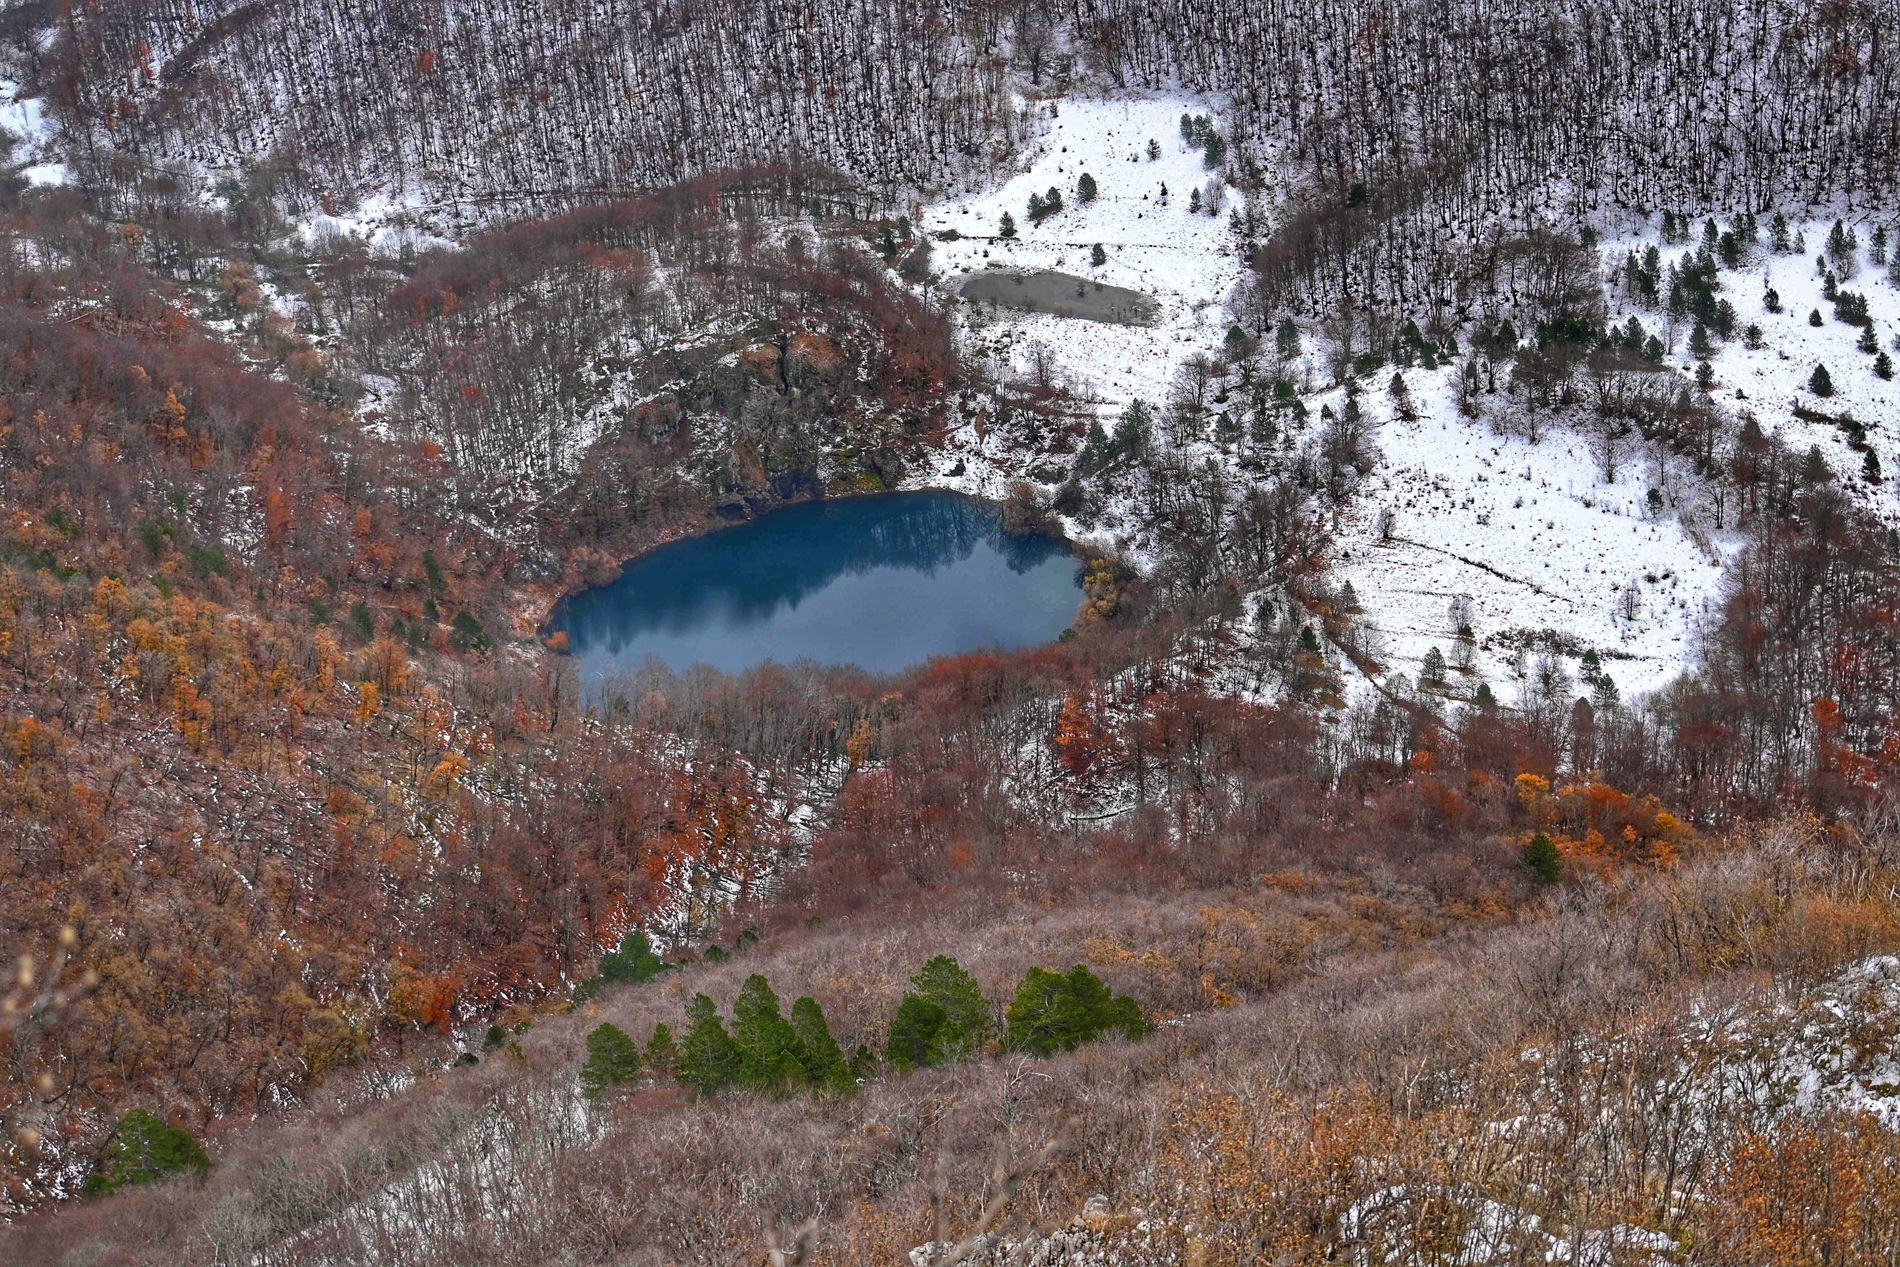
Winter Lake.
The image features a clear, quiet blue lake surrounded by winter woodland, which features bare trees with dried leaves and bare snowy areas.
A high-angle shot taken under soft daylight, probably in the early morning or late afternoon, as no sunlight is visible. The scene has a warm and muted color palette, featuring a clear, quiet blue lake surrounded by winter woodland, which includes bare trees with dried leaves and snowy, bare areas. The image gives a sense of warmth, quiet, calmness, and chilly vibes.
Labels: Lake, Nature, Outdoors, Water, Aerial View, Land, Plant, Vegetation, Tree, Woodland, Snowy Terrain, Winter Woodland
Camera: NIKON CORPORATION NIKON Z 50
Lens: NIKKOR Z DX 50-250mm f/4.5-6.3 VR
Aperture: F5
Exposure: 1/250 sec
ISO: 200
Focal length: 53.0 mm